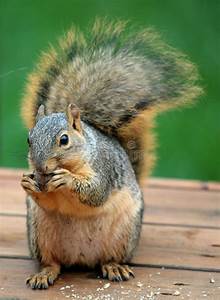
Label: squirrel